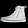
Label: Ankle boot